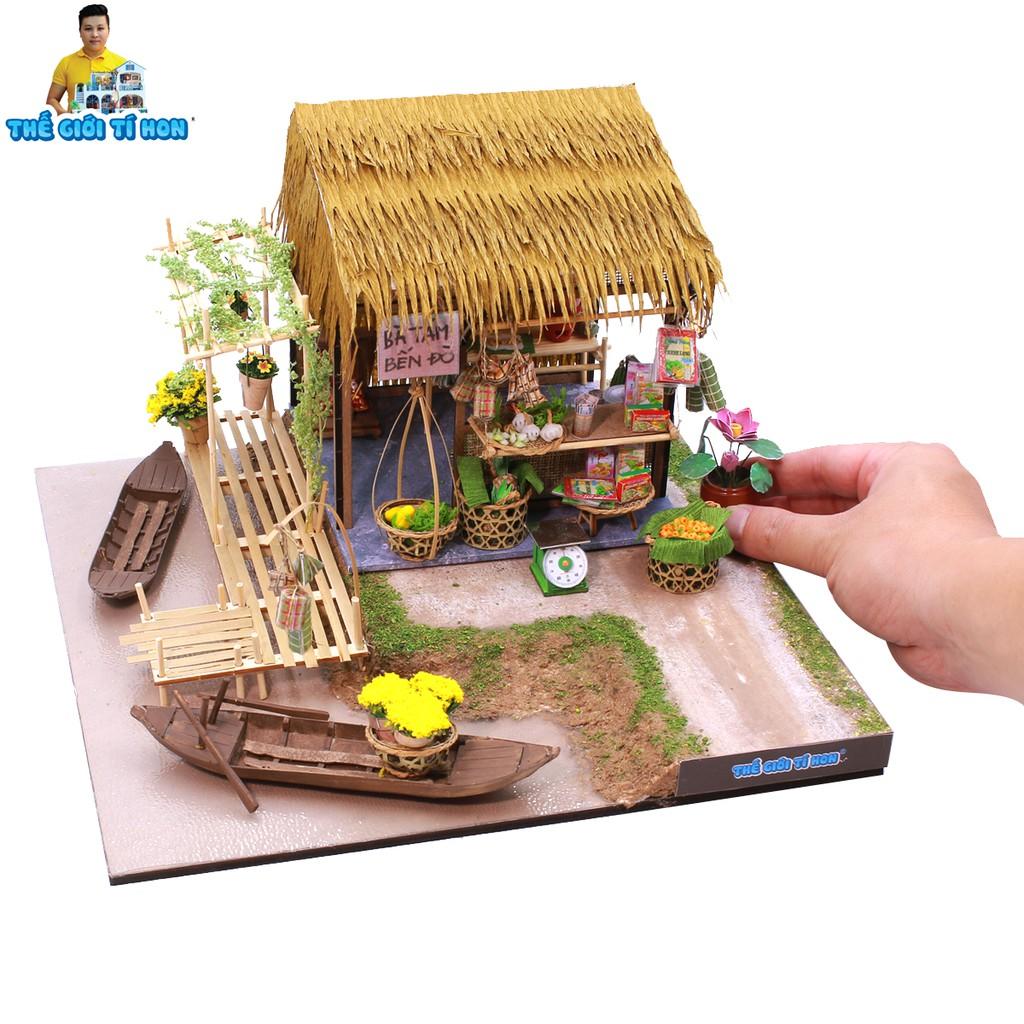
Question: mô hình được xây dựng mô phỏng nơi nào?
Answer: bến đò bà tám